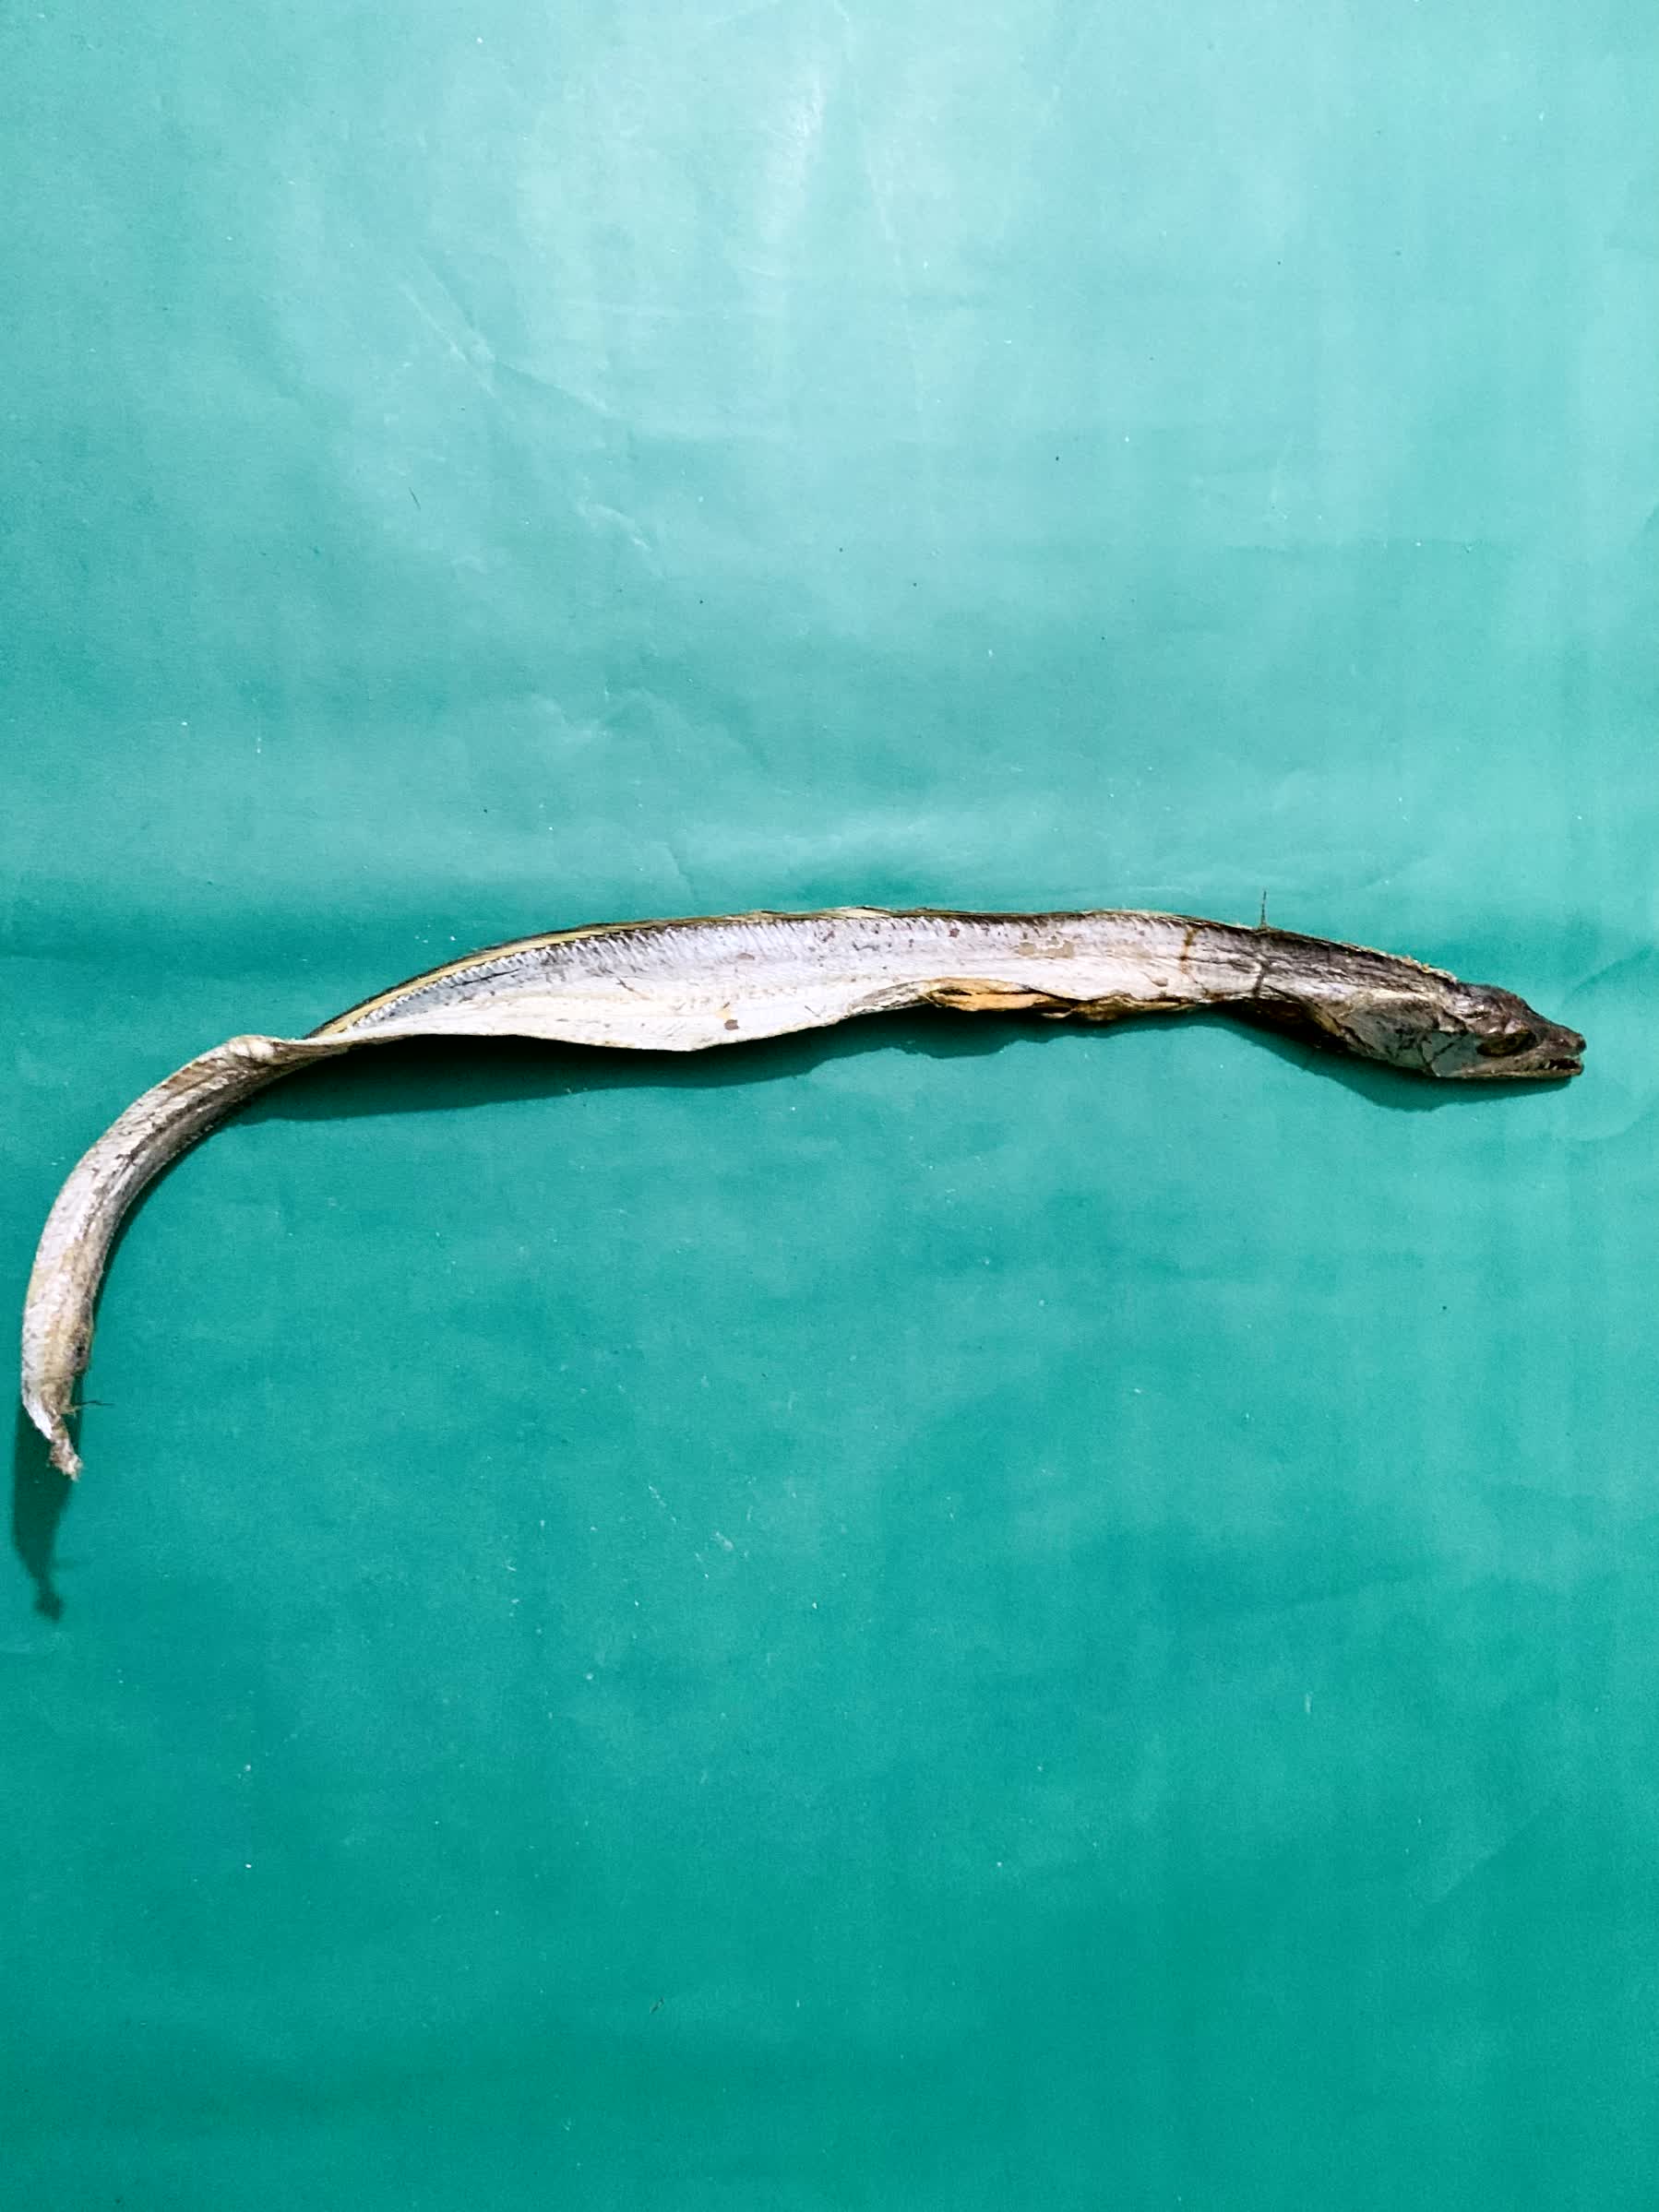
Species: Churi